Giosue Gallucci

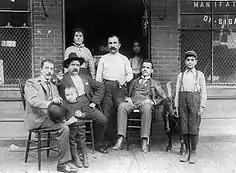
Giosuè Gallucci and wife Assunta (centre), John Russomanno (right) and Luca Gallucci (small boy to the left), outside Gallucci's East 109th Street cigar business, c. 1900

Gallucci built various businesses in Little Italy and East Harlem; first on Mulberry Street and later in a three-story brick house with a bakery and an attached stable at 318 East 109th Street, and a cigar store at 329 East 109th Street. It was rumored that he ran a brothel at the intersection of East 109th Street with Second Avenue. He became the undisputed boss of Little Italy following the imprisonment of the Sicilian-American mafia leaders Giuseppe Morello and Ignazio Lupo on counterfeit charges in 1910. He owned many tenements in the area and controlled the coal and ice business, cobbler shops, the olive oil business and the lottery in the Italian neighborhoods. He was one of the biggest moneylenders and held strict control over the policy game (numbers racket), employing Neapolitan and Sicilian street gangs as his enforcers.